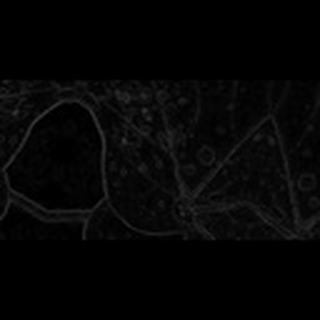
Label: cotton_target_spot